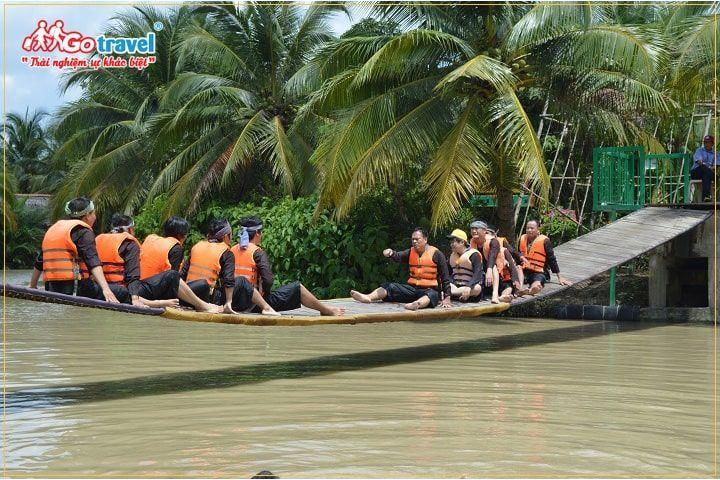
ở trên cầu có một nhóm người đang mặc áo phao